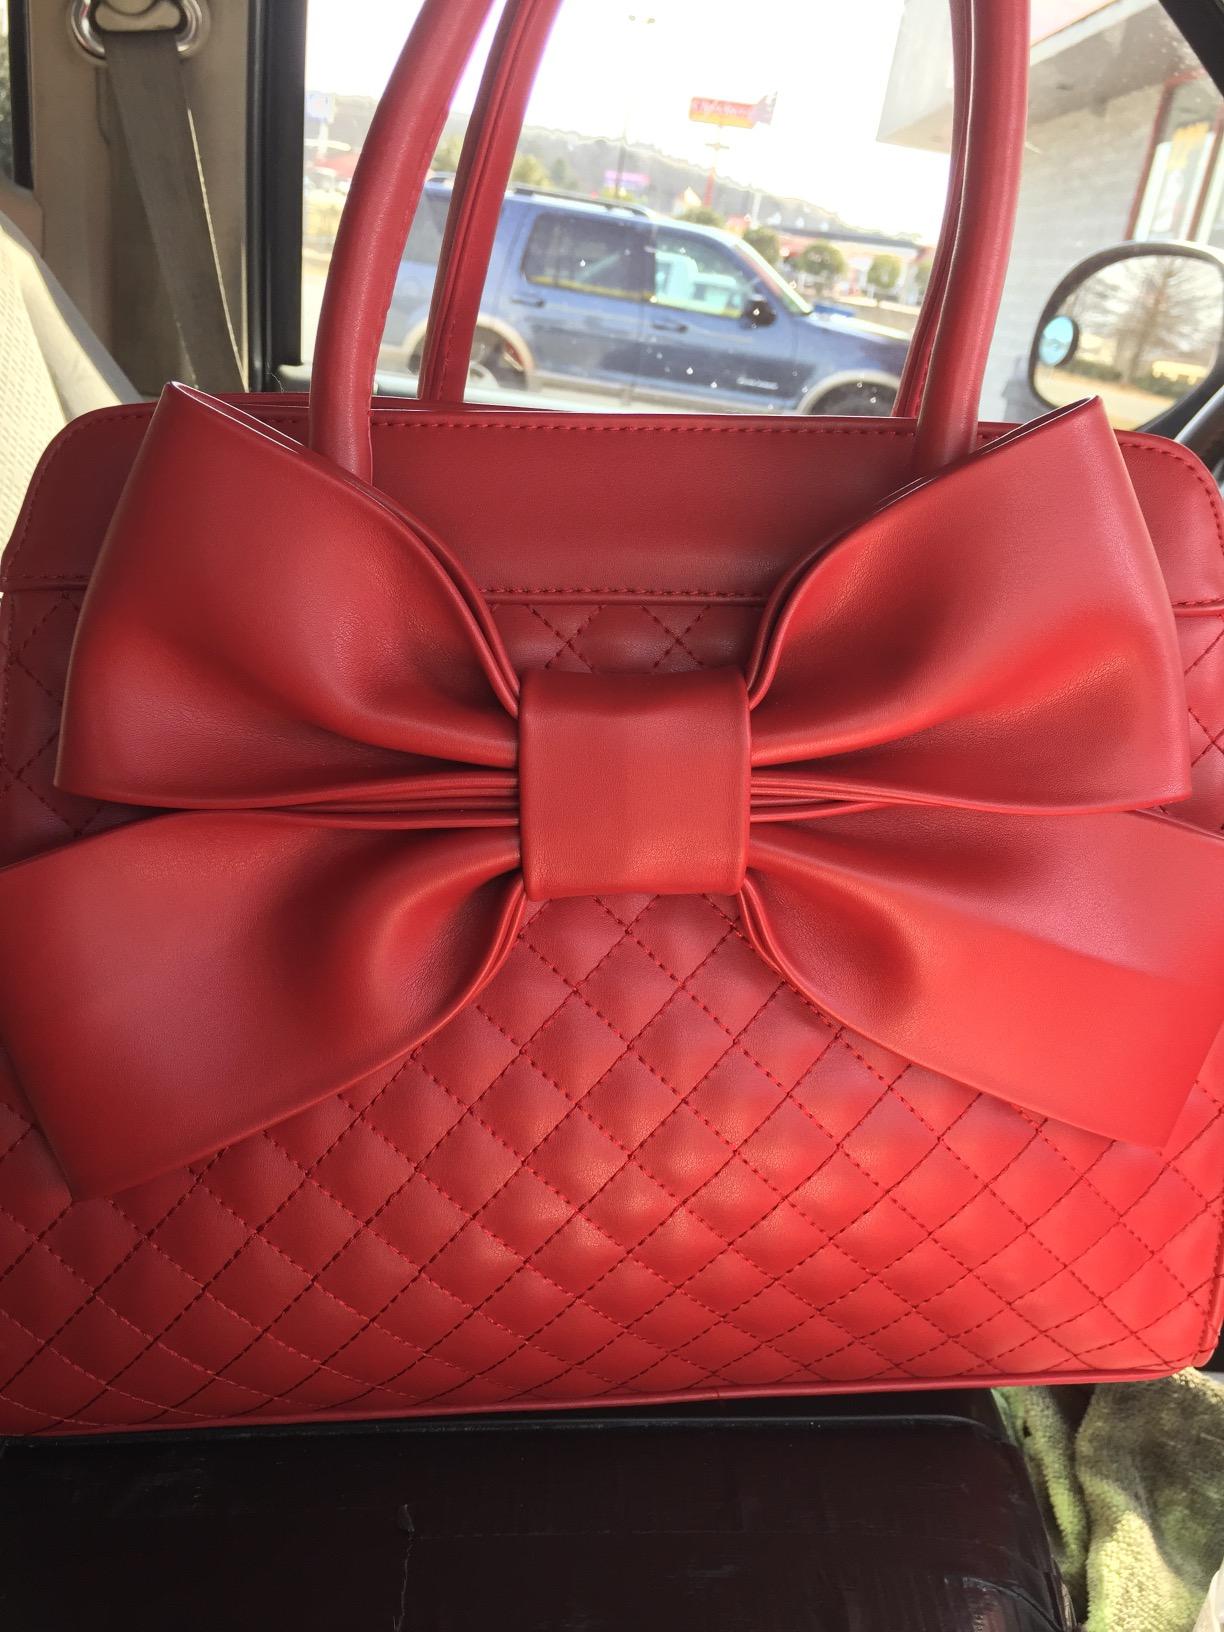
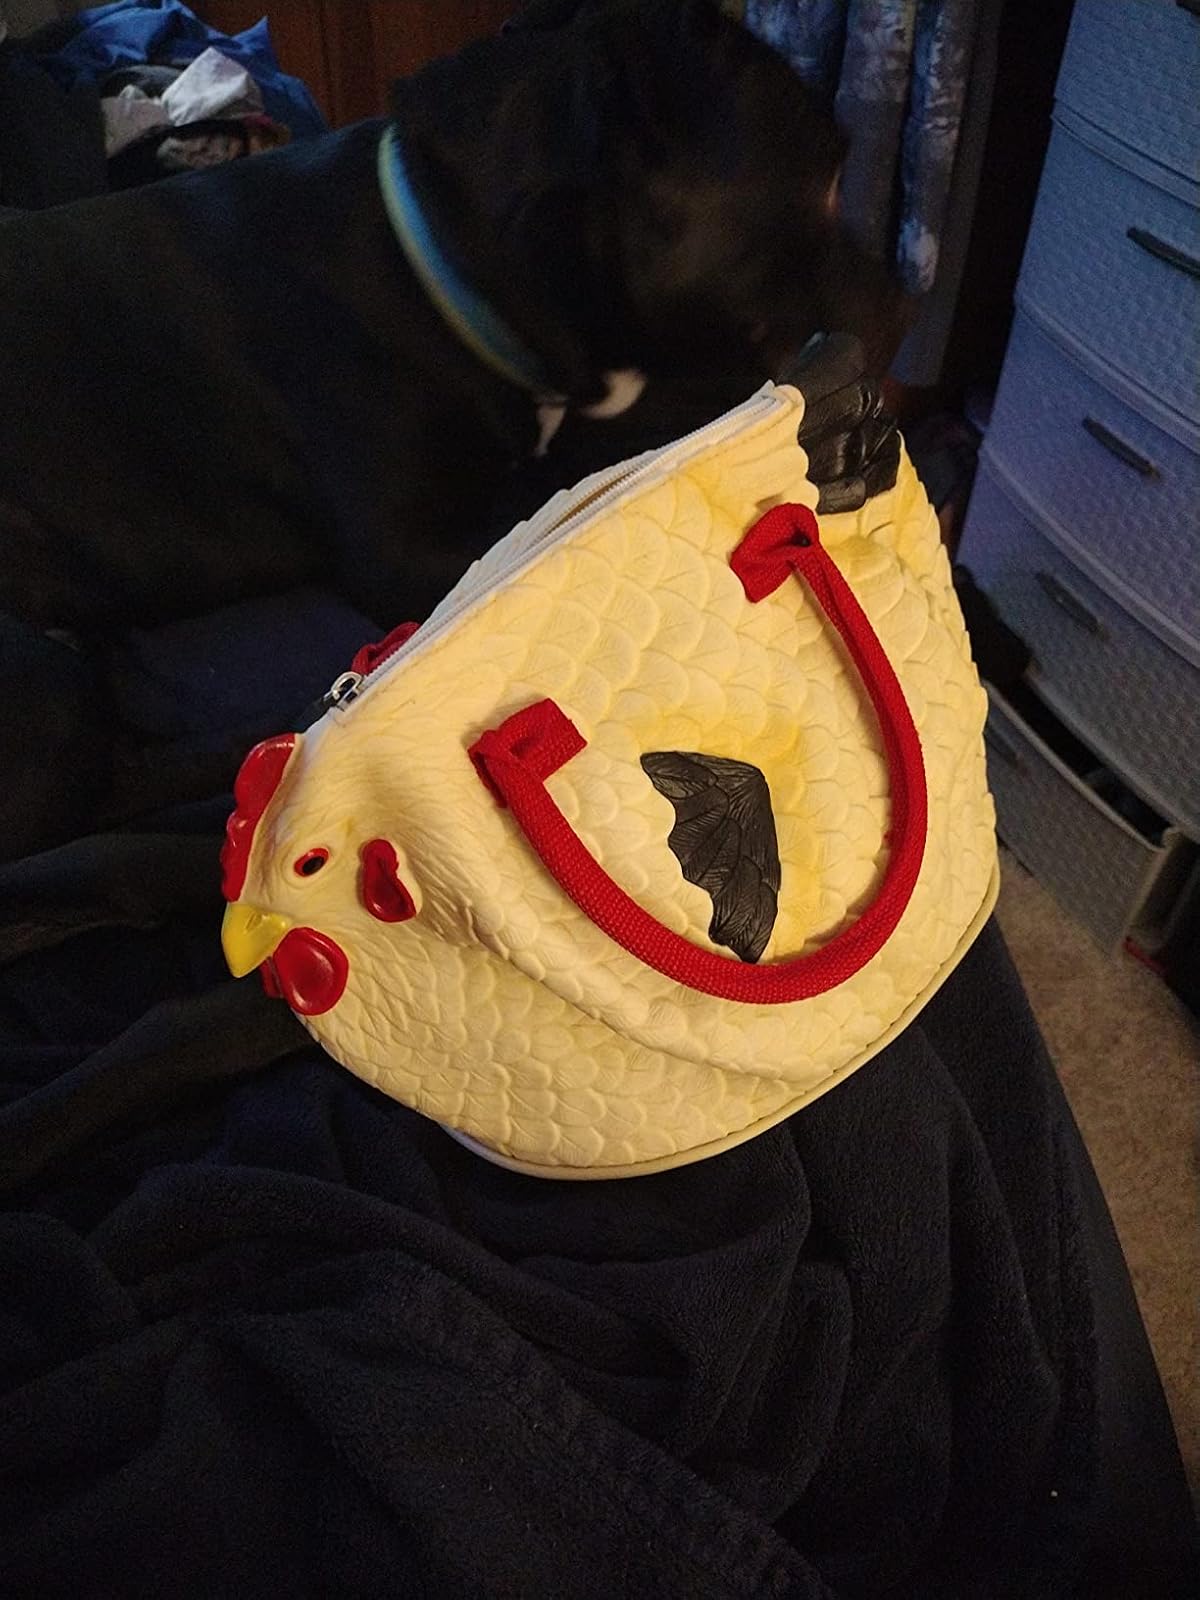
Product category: accessories_handbag
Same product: no